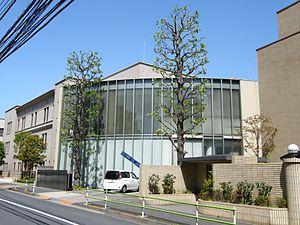
Being Incorporated, est un conglomérat de sociétés japonaises de divertissement basé à Tokyo, dans le quartier de Roppongi, fondé le 1ᵉʳ novembre 1978 par le musicien Daiko Nagato. Being Inc. et ses filiales sont les principaux fournisseurs de musiques de l'anime Détective Conan. En mai 2011, 77 airs musicaux ont été fournis à l'anime par Being Inc.